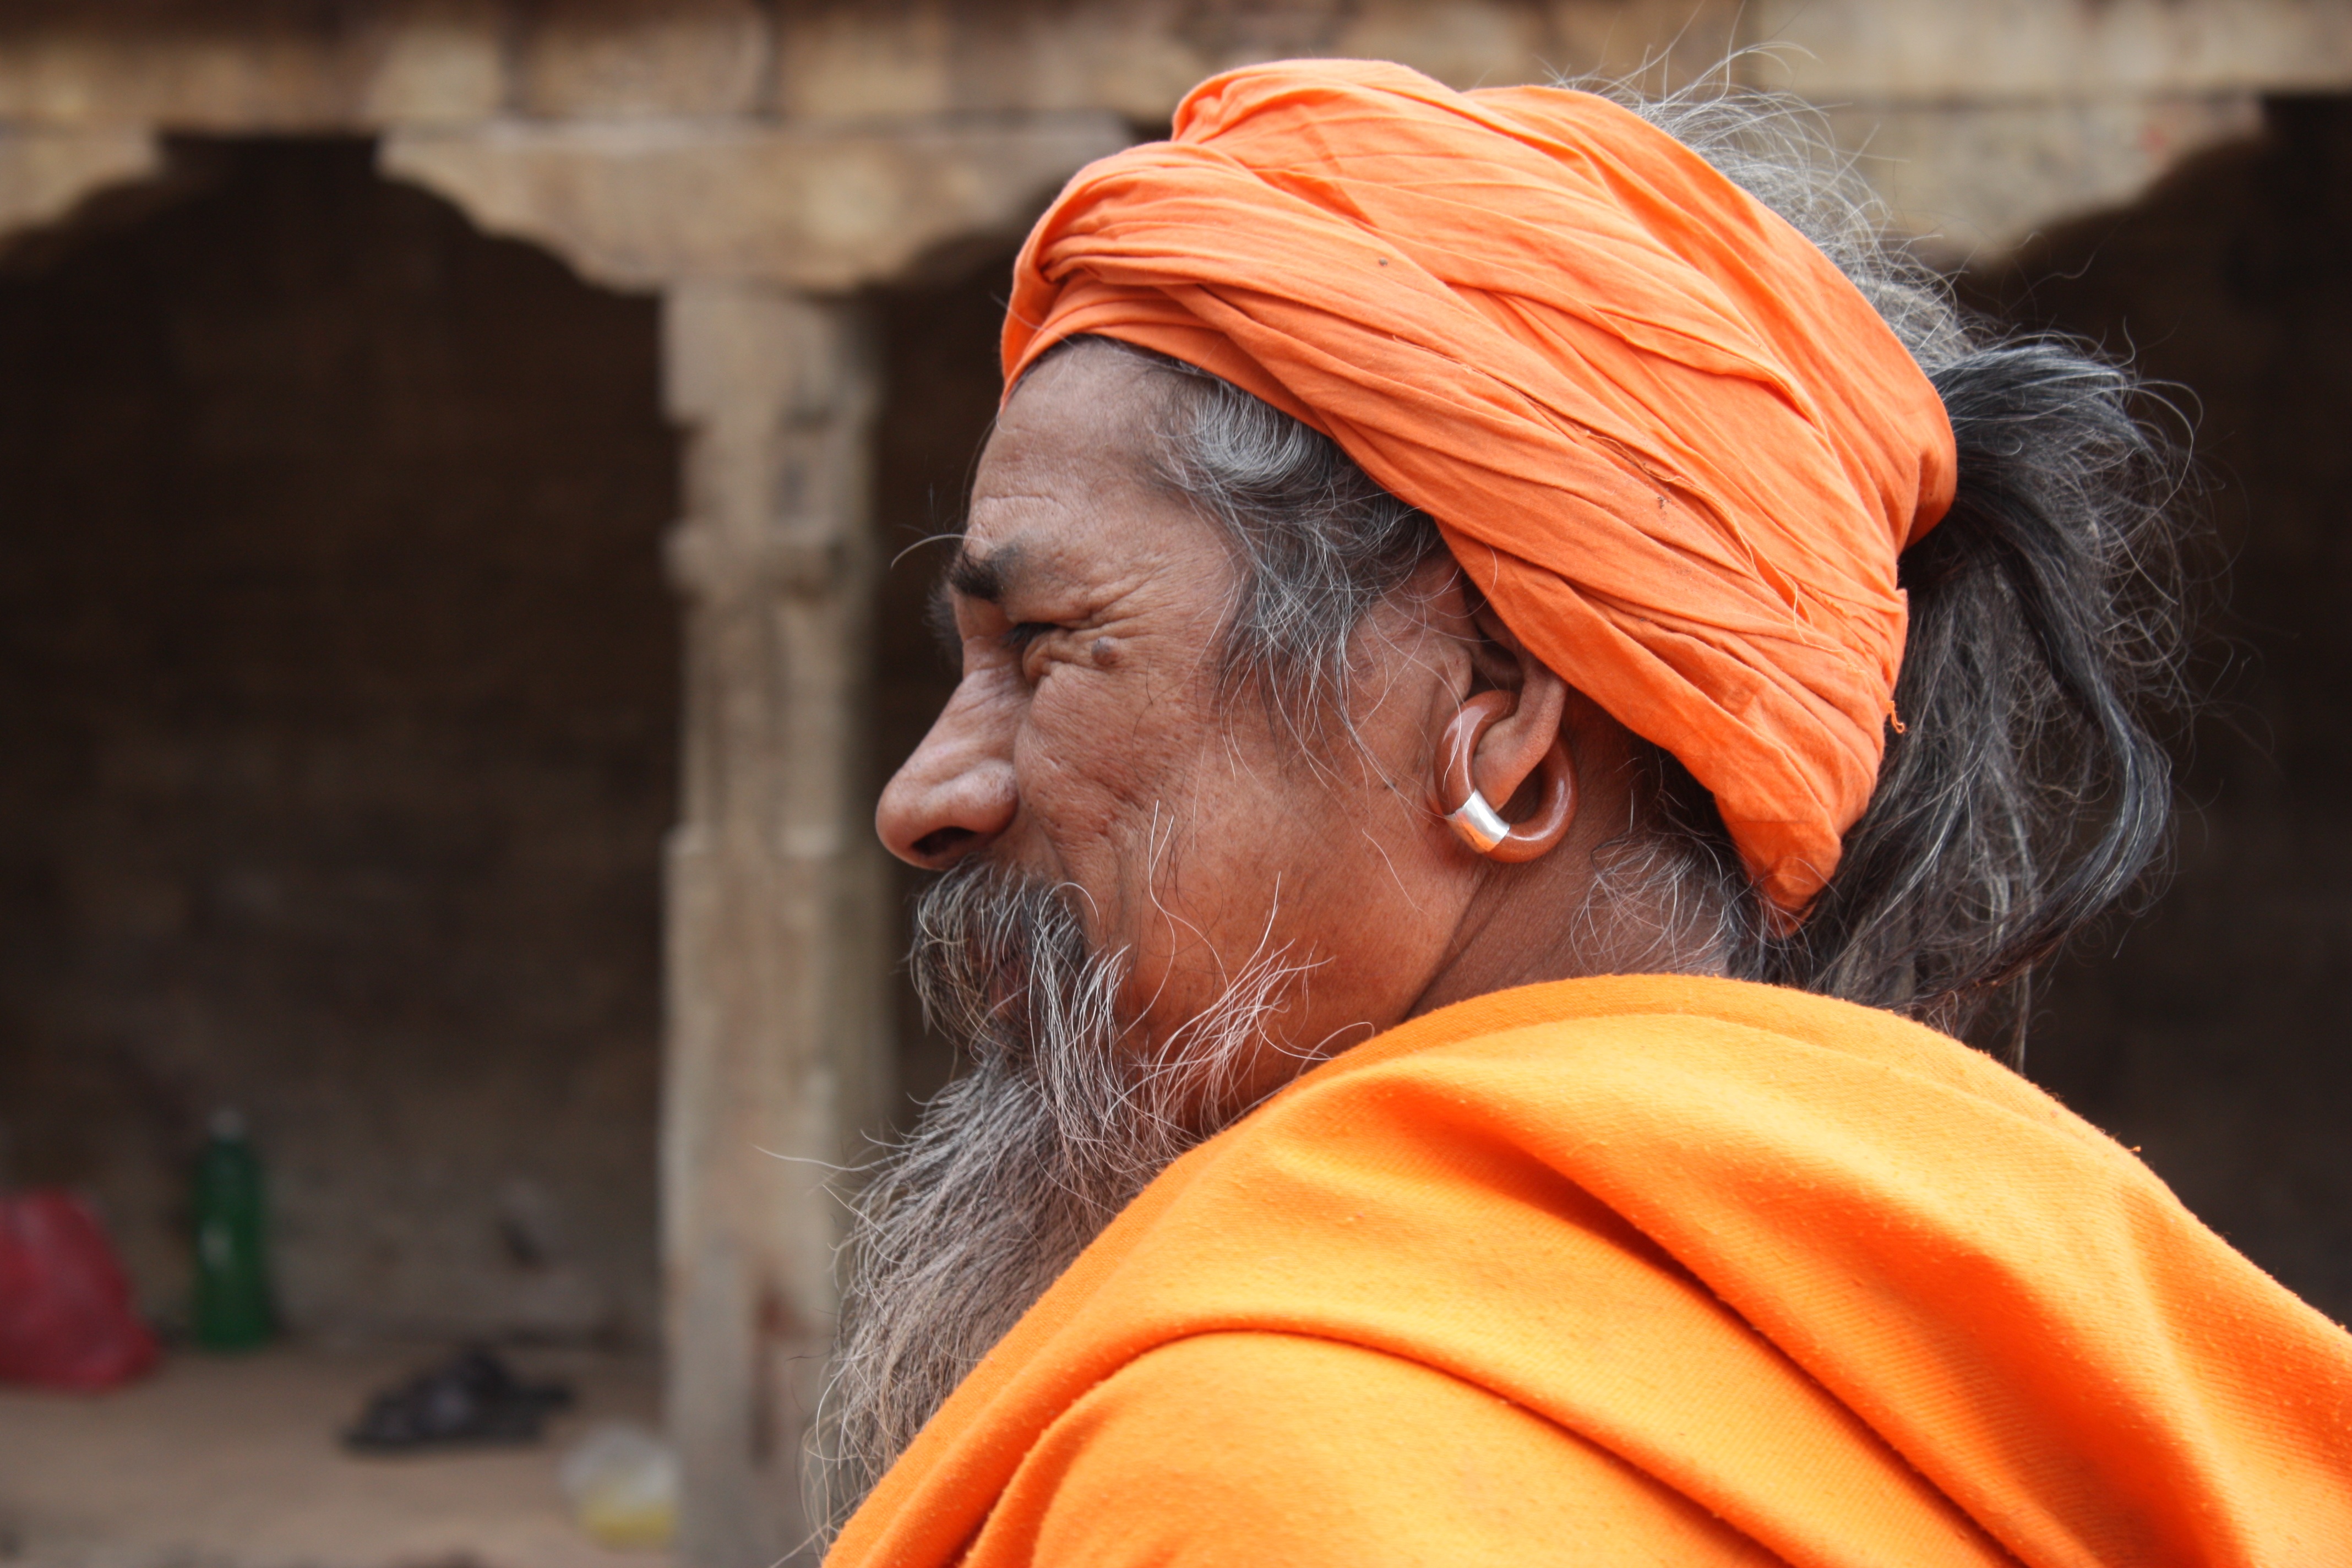
man, person, old, portrait, red, color, monk, lady, old man, nepal, tribe, face, temple, head, beauty, hindu